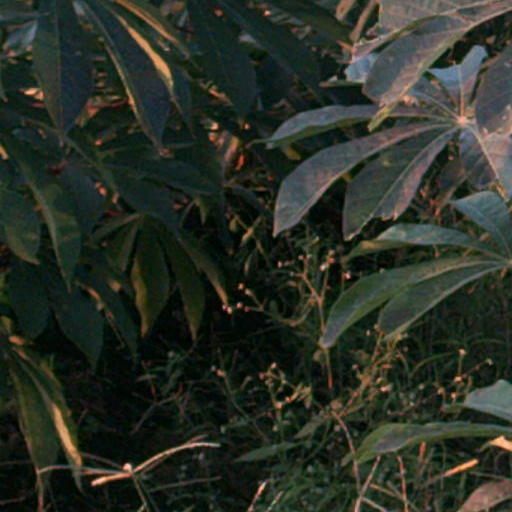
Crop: cassava